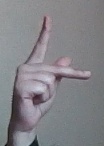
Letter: dha